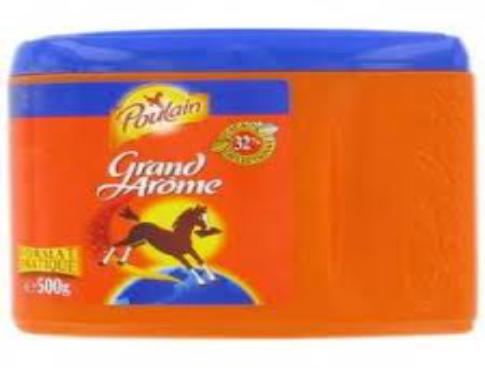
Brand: Poulain
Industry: Food